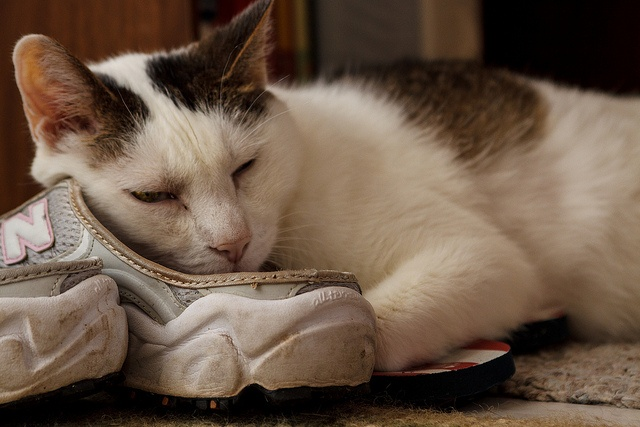
A cat laying on top of a pair of shoes.
A cat snuggled up to a shoe on the floor.
The almost all white cat is sleeping on a shoe.
A white and grey cat sleeping on top of a single sandal and two shoes.
A cat snoozing with his head in someone's shoe